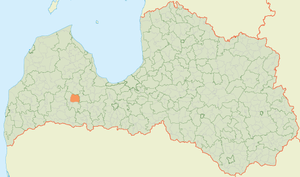
Remtes pagasts
Remtes pagasts' placering i Letland
Remtes pagasts er en territorial enhed i Brocēnu novads i Letland. Pagasten havde 837 indbyggere i 2010 og omfatter et areal på 156,10 kvadratkilometer. Hovedbyen i pagasten er Remte.